Togo national football team attack

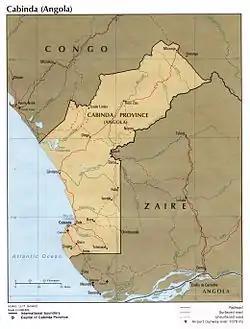
Map of Cabinda, an Angolan exclave. The main part of Angola is to the south east with the Democratic Republic of Congo in between (labelled on the map with its former name Zaire).

On 8 January 2010, the Togo national team bus was attacked by gunmen as it traveled through the Angolan province of Cabinda for the Africa Cup of Nations. The bus came under machine gun fire just after it had crossed the border from the Republic of the Congo into the Angolan exclave province of Cabinda. All of Togo's initial Group B games were to take place in the Estádio Nacional do Chiazi stadium in Cabinda.